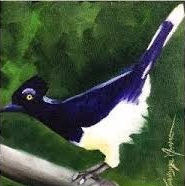
Species: PLUSH CRESTED JAY
Scientific name: CYANOCORAX CHRYSOPS
ImageNet parent category: jay